Mikulčice-Valy

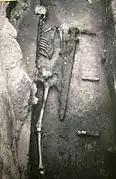
Skeleton with iron sword of Avar type

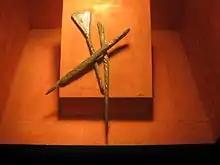
Mikulčice Iron Styli used for writing from the area of the Palace

The excavations commenced in 1954, when Josef Poulík discovered the 2nd church in the curve of the rampart close to the western entrance of the "acropolis". The church was surrounded by a cemetery of about 200 graves, including three burials with swords (nos 90, 265 and 280) and rich grave goods in other burials including spurs, buttons and earrings and elaborately ornamented belt fitting. Excavations of the adjacent ramparts showed that they were built in two phases. To the East another stone building was found, originally thought to be a church, but this interpretation is not now accepted. In 2011 the new Exhibition Pavilion was opened which incorporates the foundations of Church 2.